William Fitzner

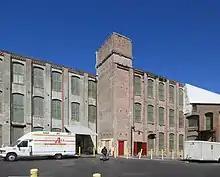
Fitzner expanded the Lane Cotton Mills Complex twice in the early-to-mid 1880s.

Fitzner was married three times. His first wife was Salomea Schutterle, who died in 1872 shortly after giving birth to Fitzner's eldest child. Fitzner married Caroline Hoppemeyer, also German, in 1873, when they moved into their residence on Philip Street. At his death he was married to his third wife, Anna Blattner, living in the shotgun house with her and several daughters, along with his mother-in-law, who had a full half of the house to herself.